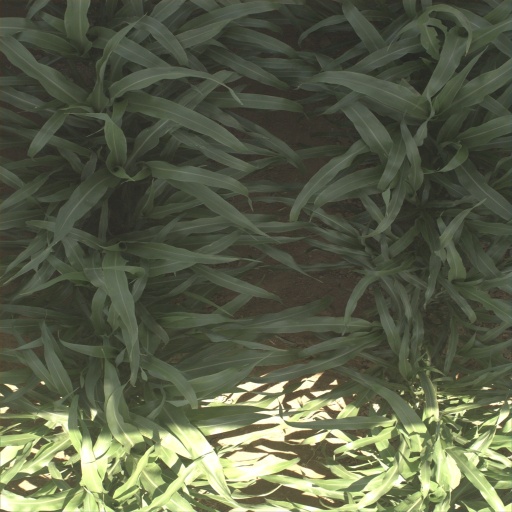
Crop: sorghum